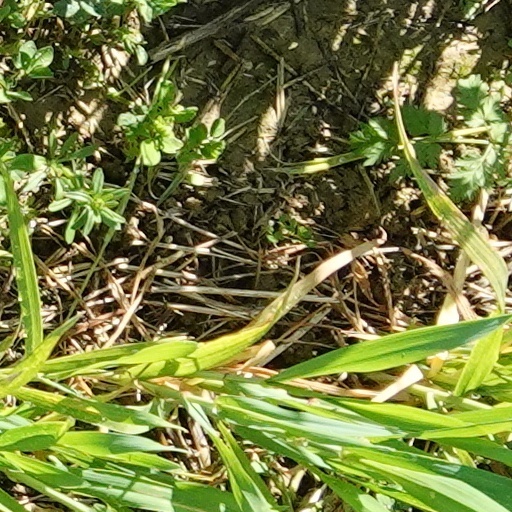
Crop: wheat